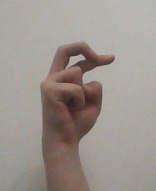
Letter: zay